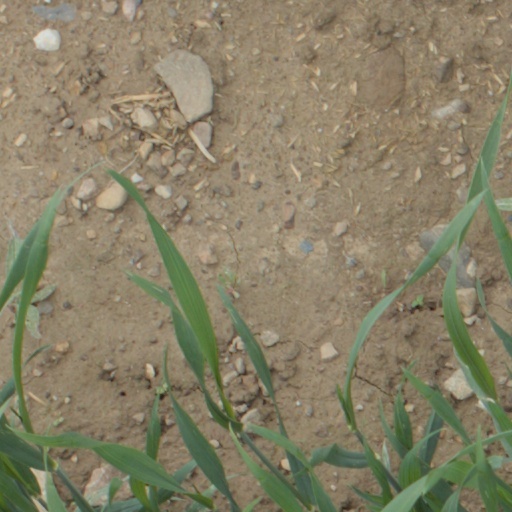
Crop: wheat